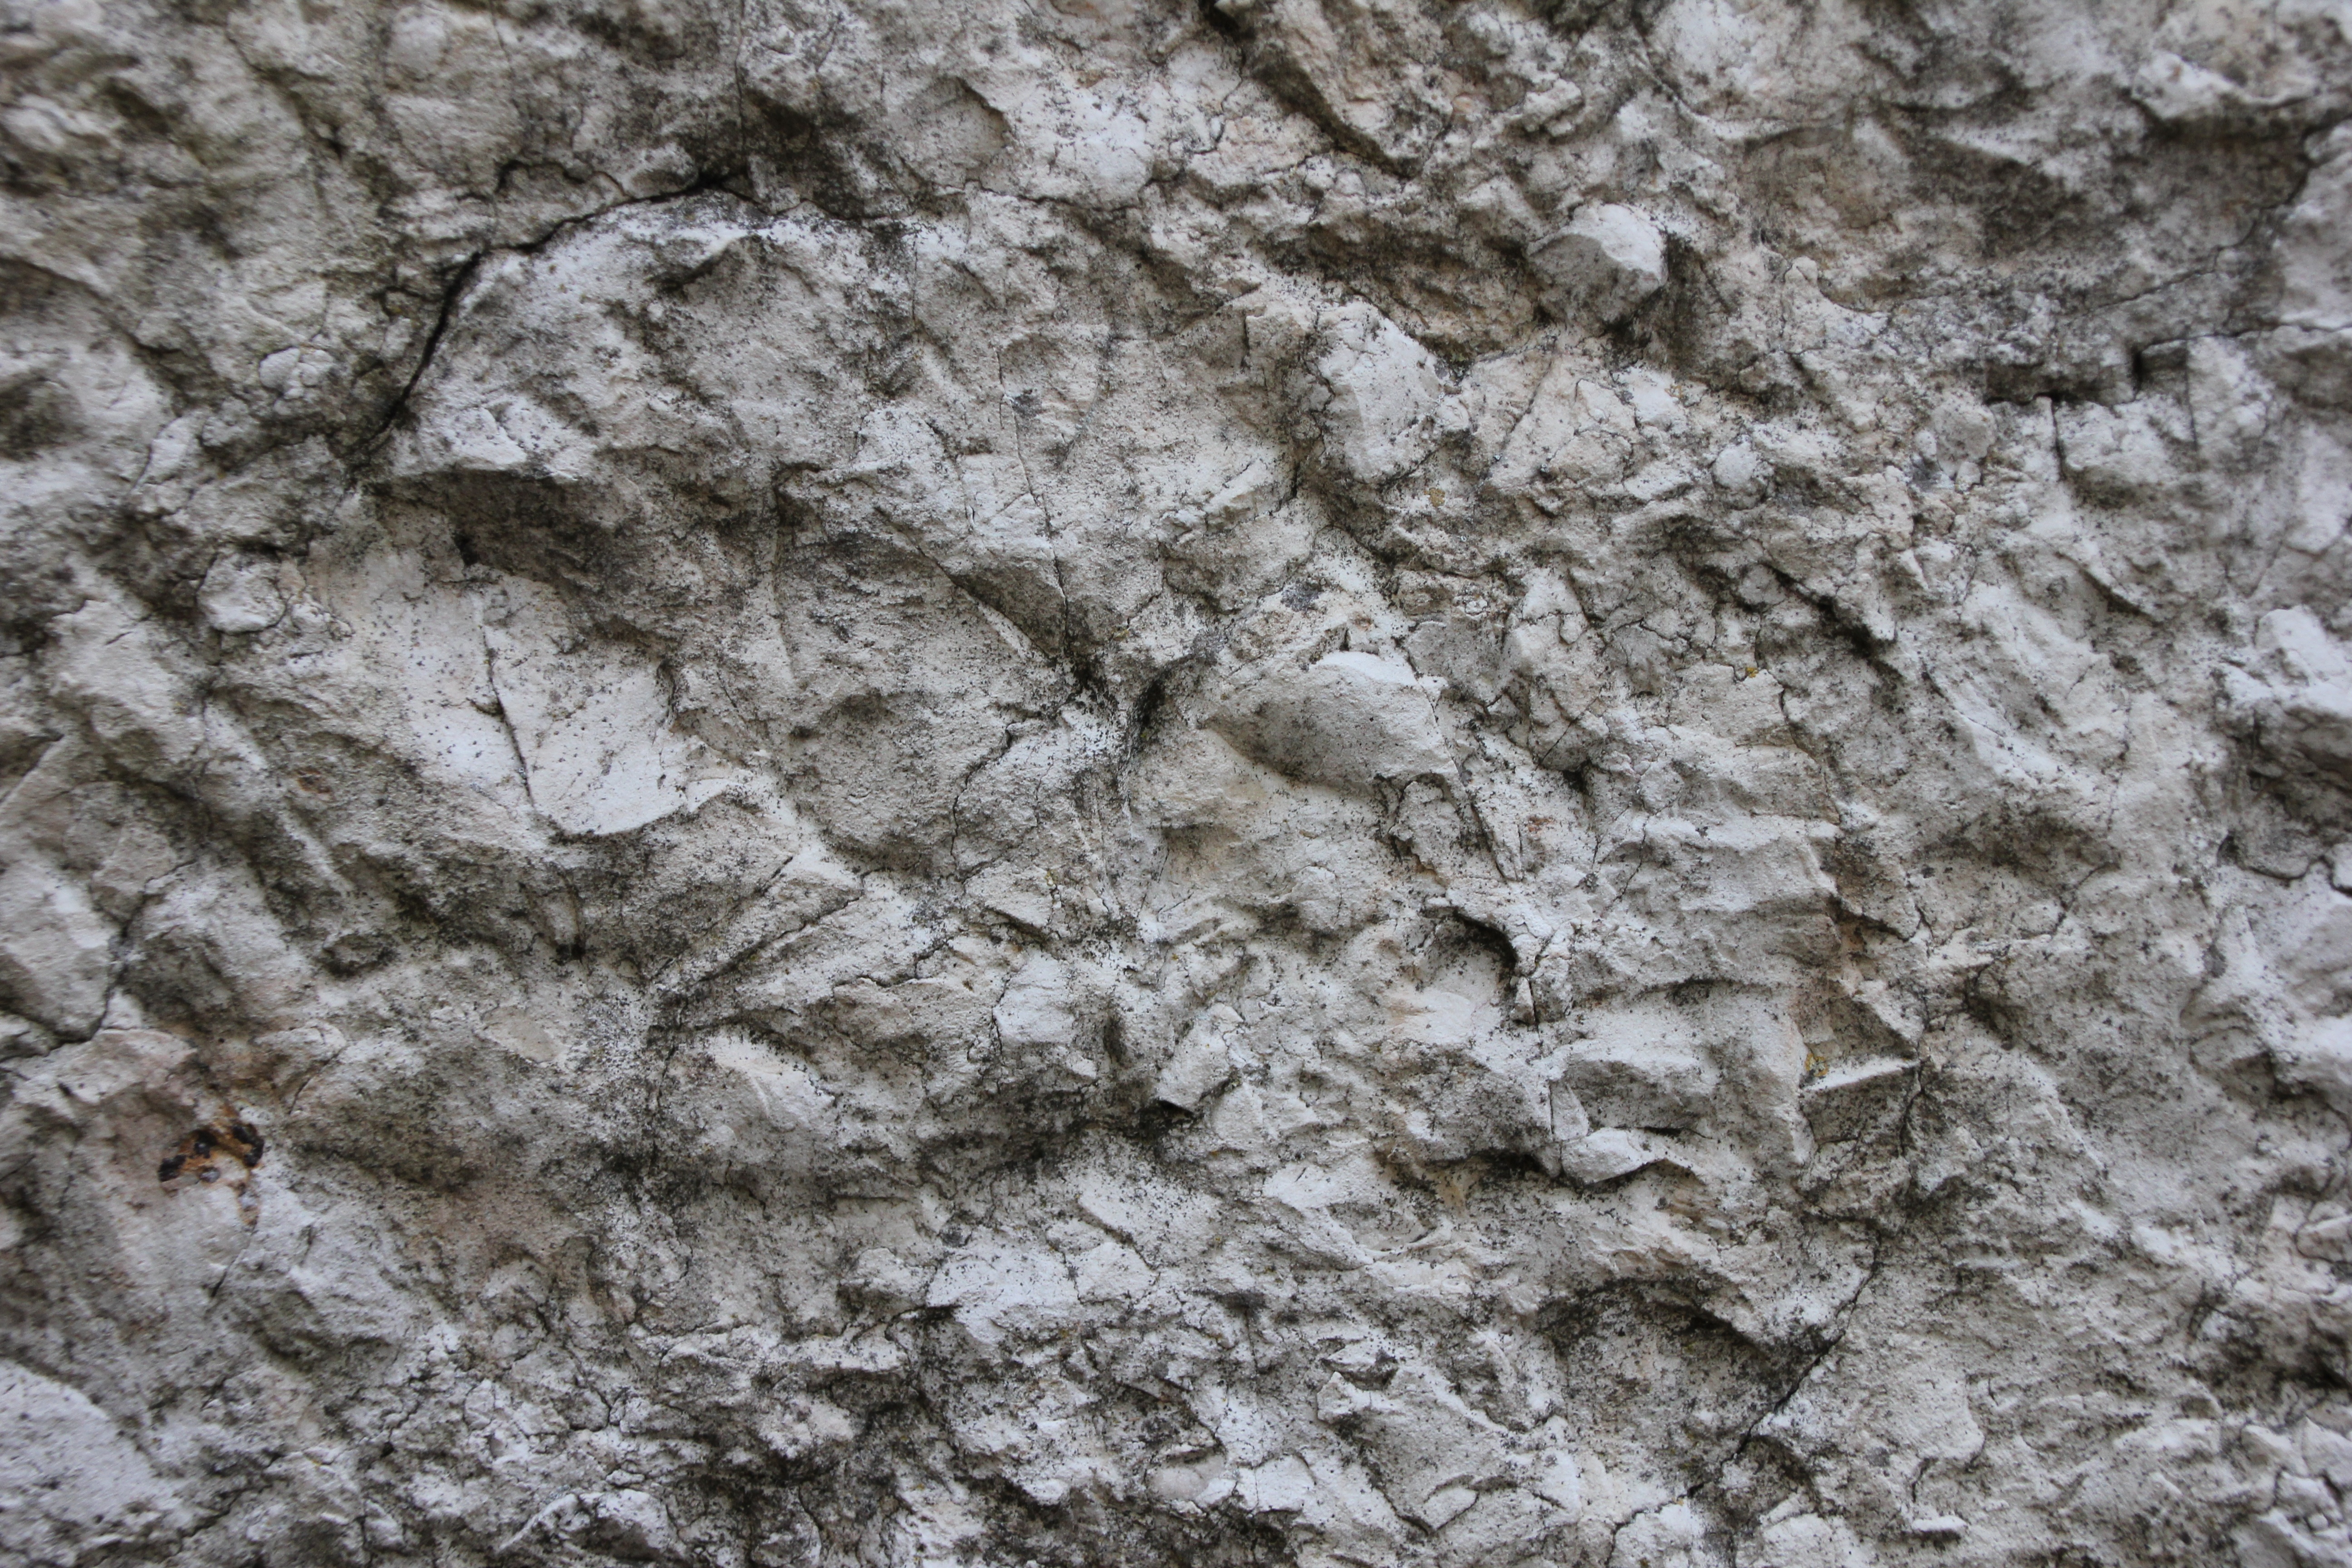
rock, texture, wall, soil, stone wall, material, geology, granite, bedrock